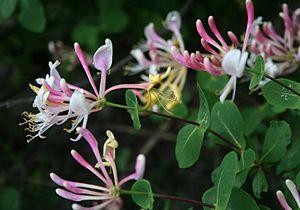
Le Chèvrefeuille d'Étrurie, également appelé Chèvrefeuille de Toscane, est une plante ligneuse de la famille des Caprifoliacées.